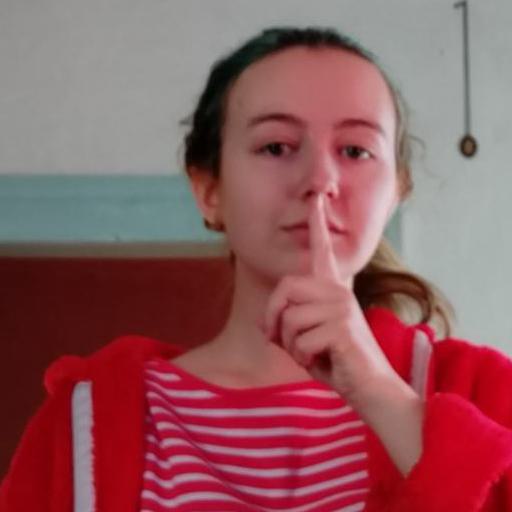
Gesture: mute